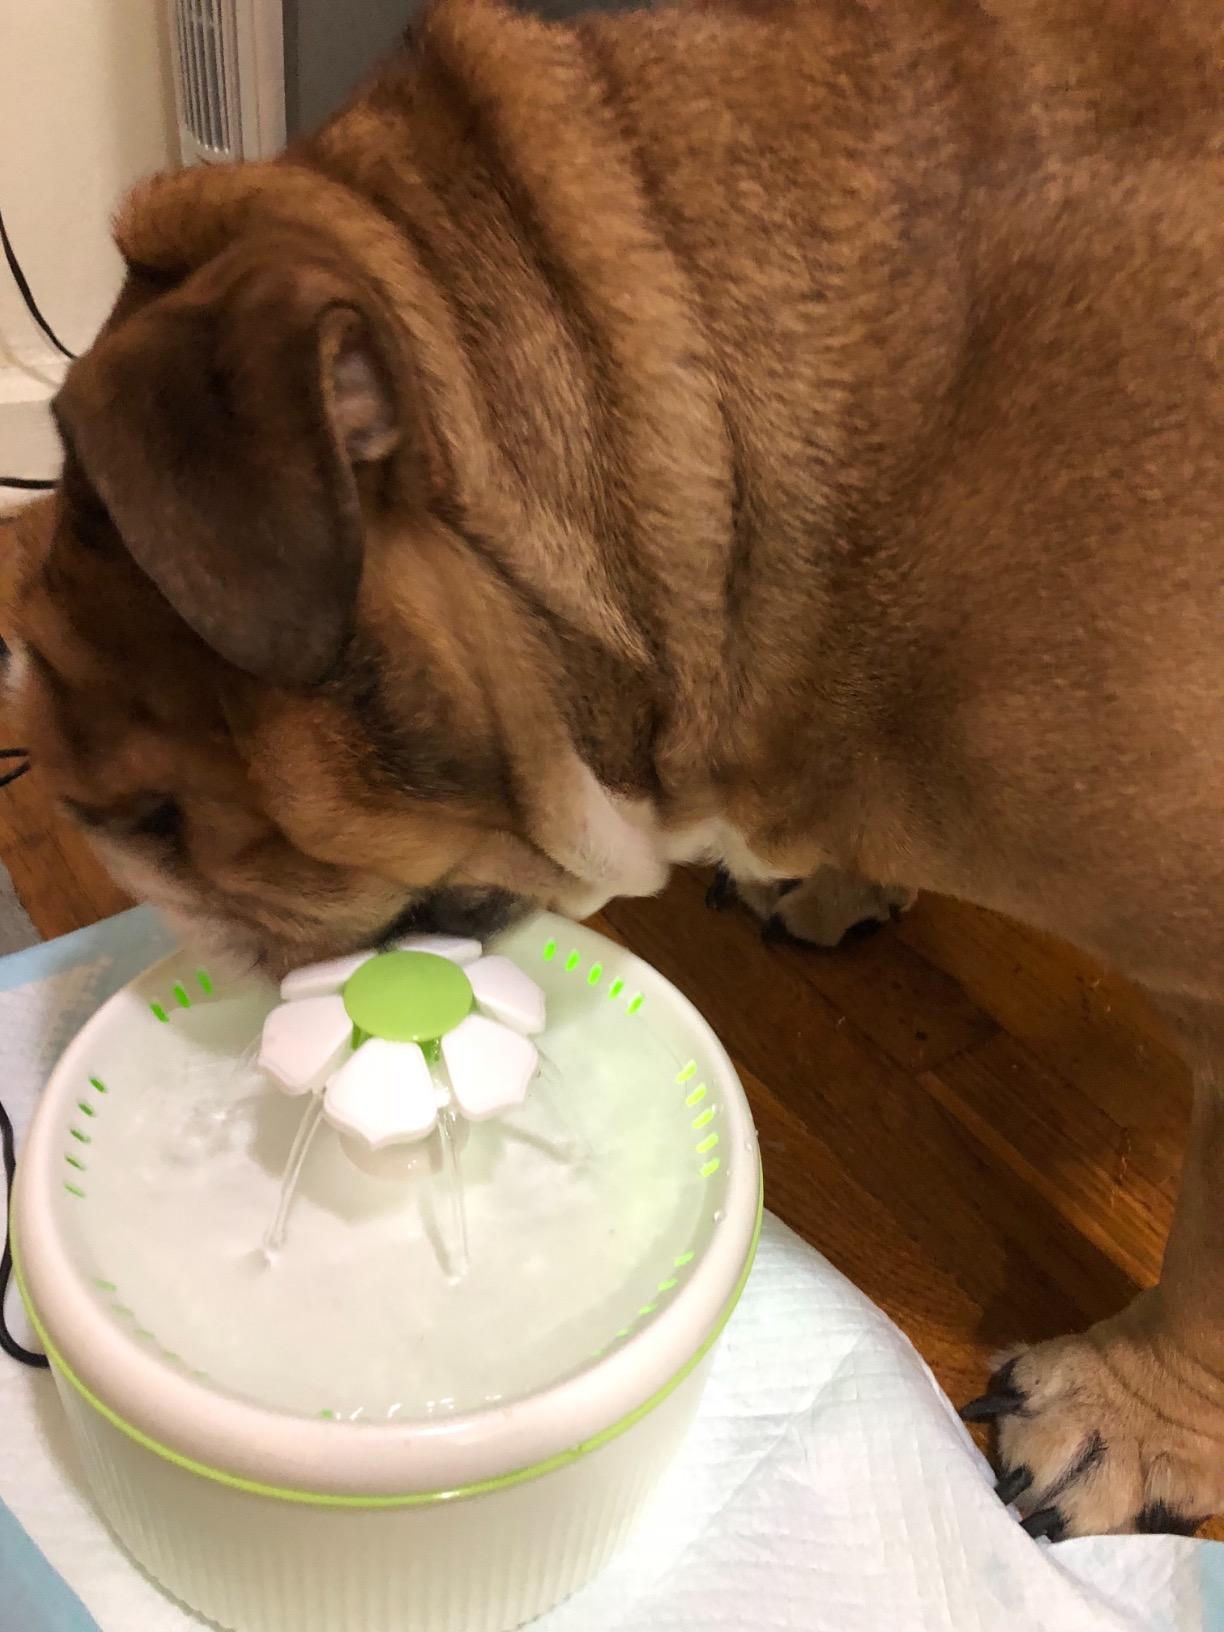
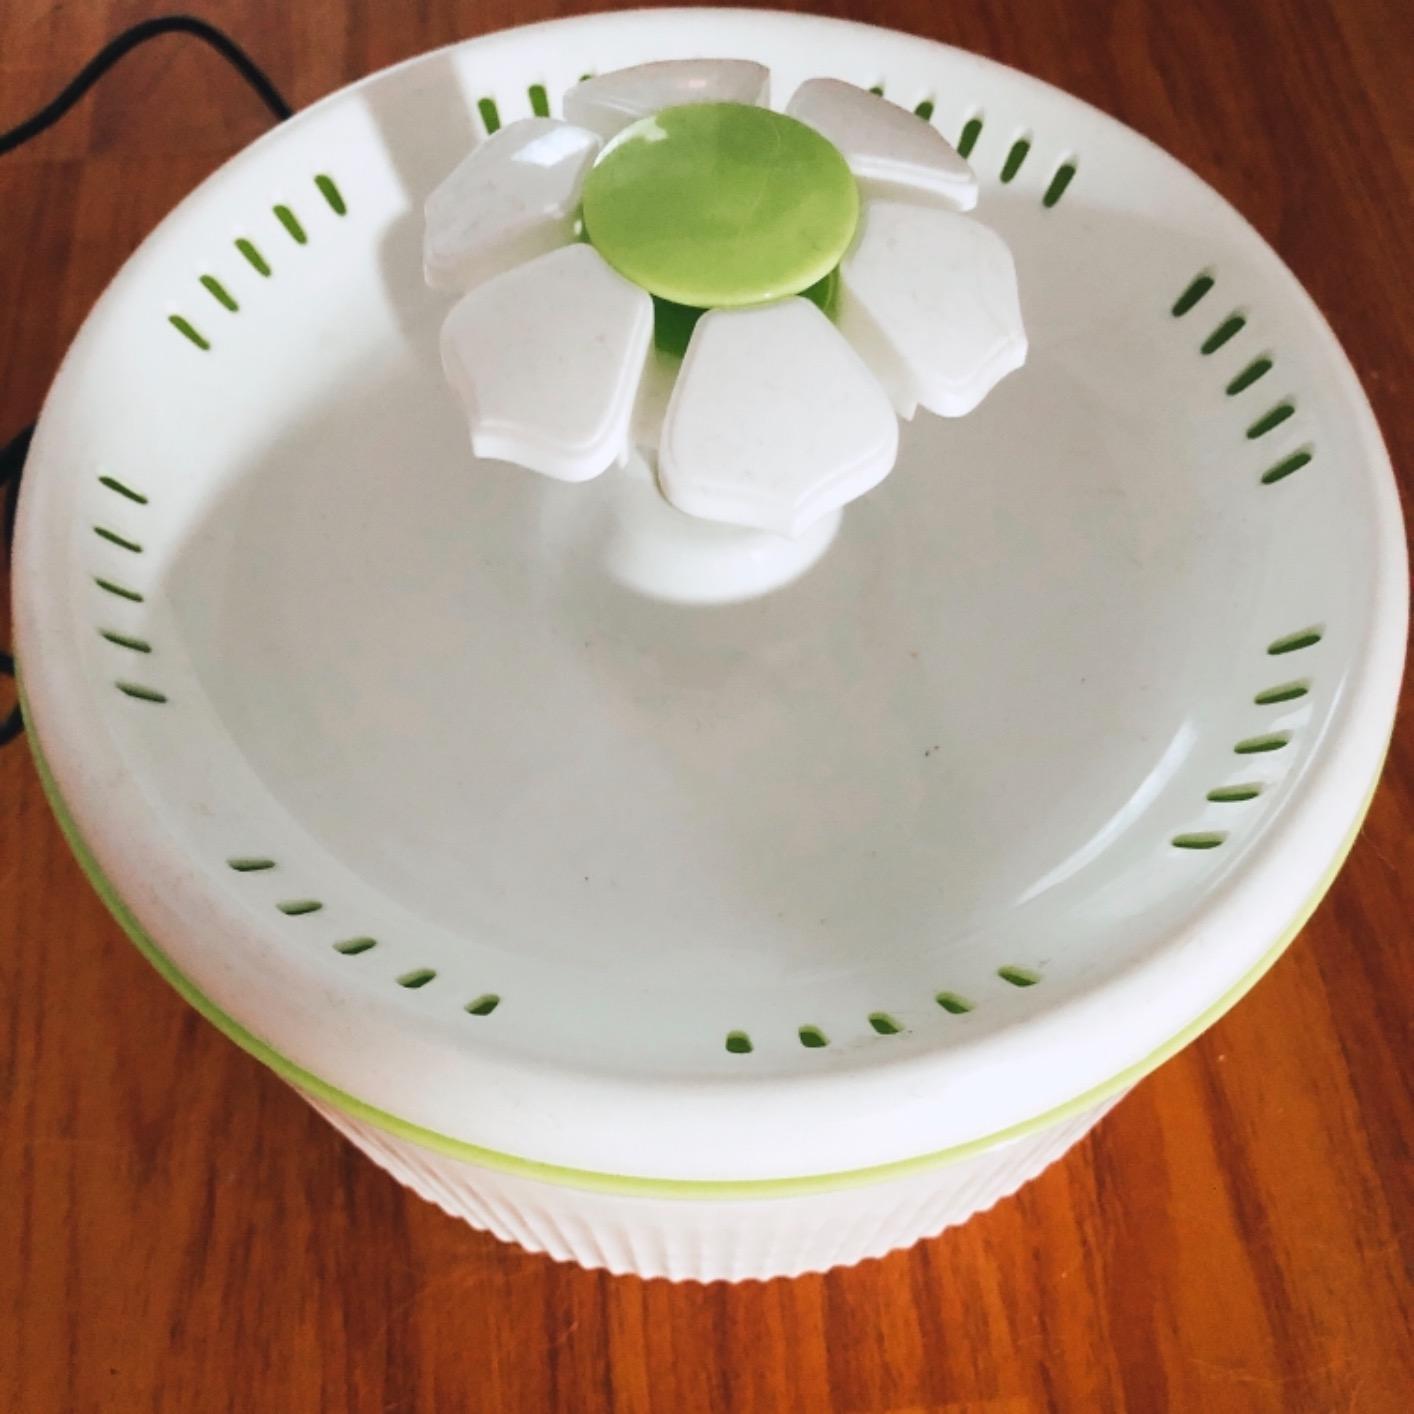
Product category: items_bowl
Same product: yes